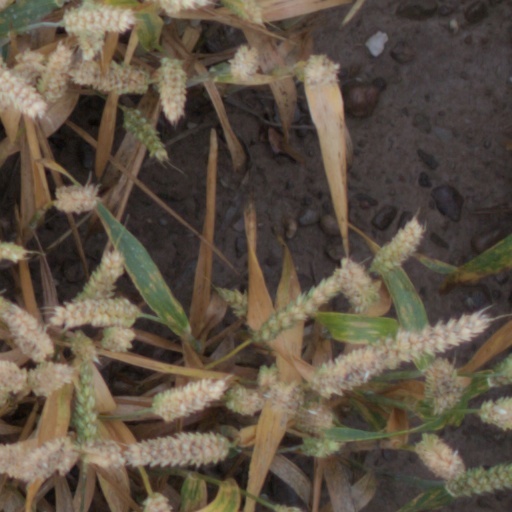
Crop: wheat